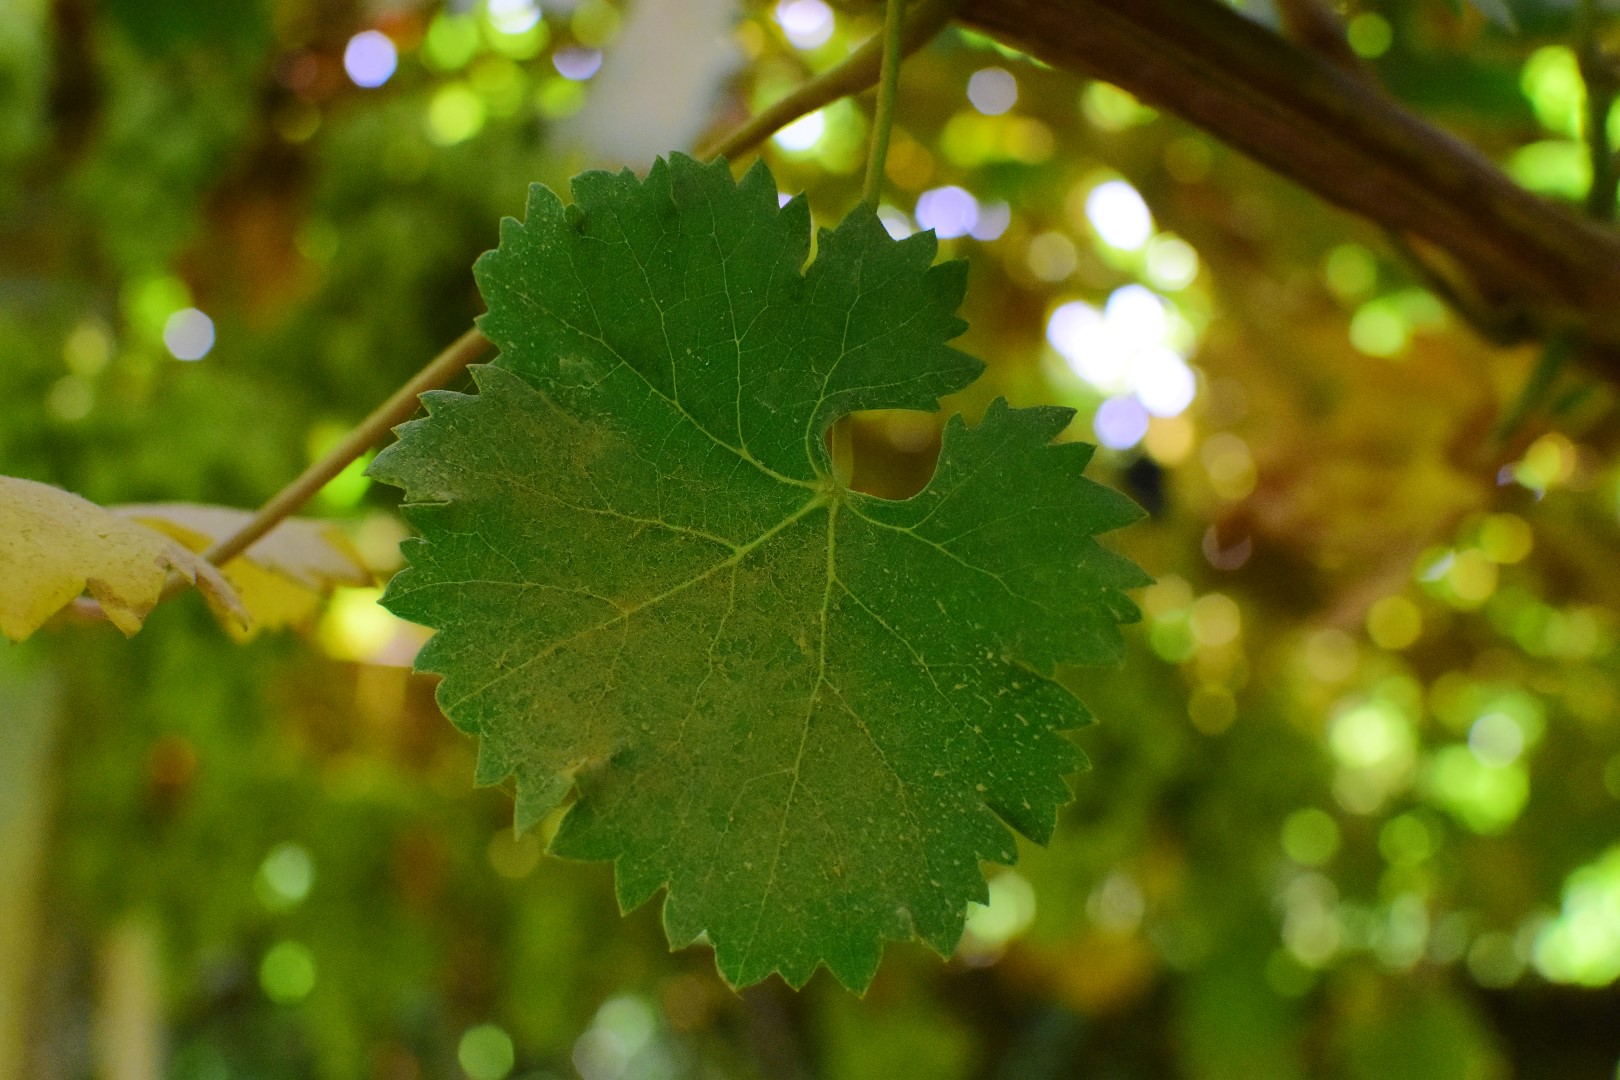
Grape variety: Deas Al-Annz